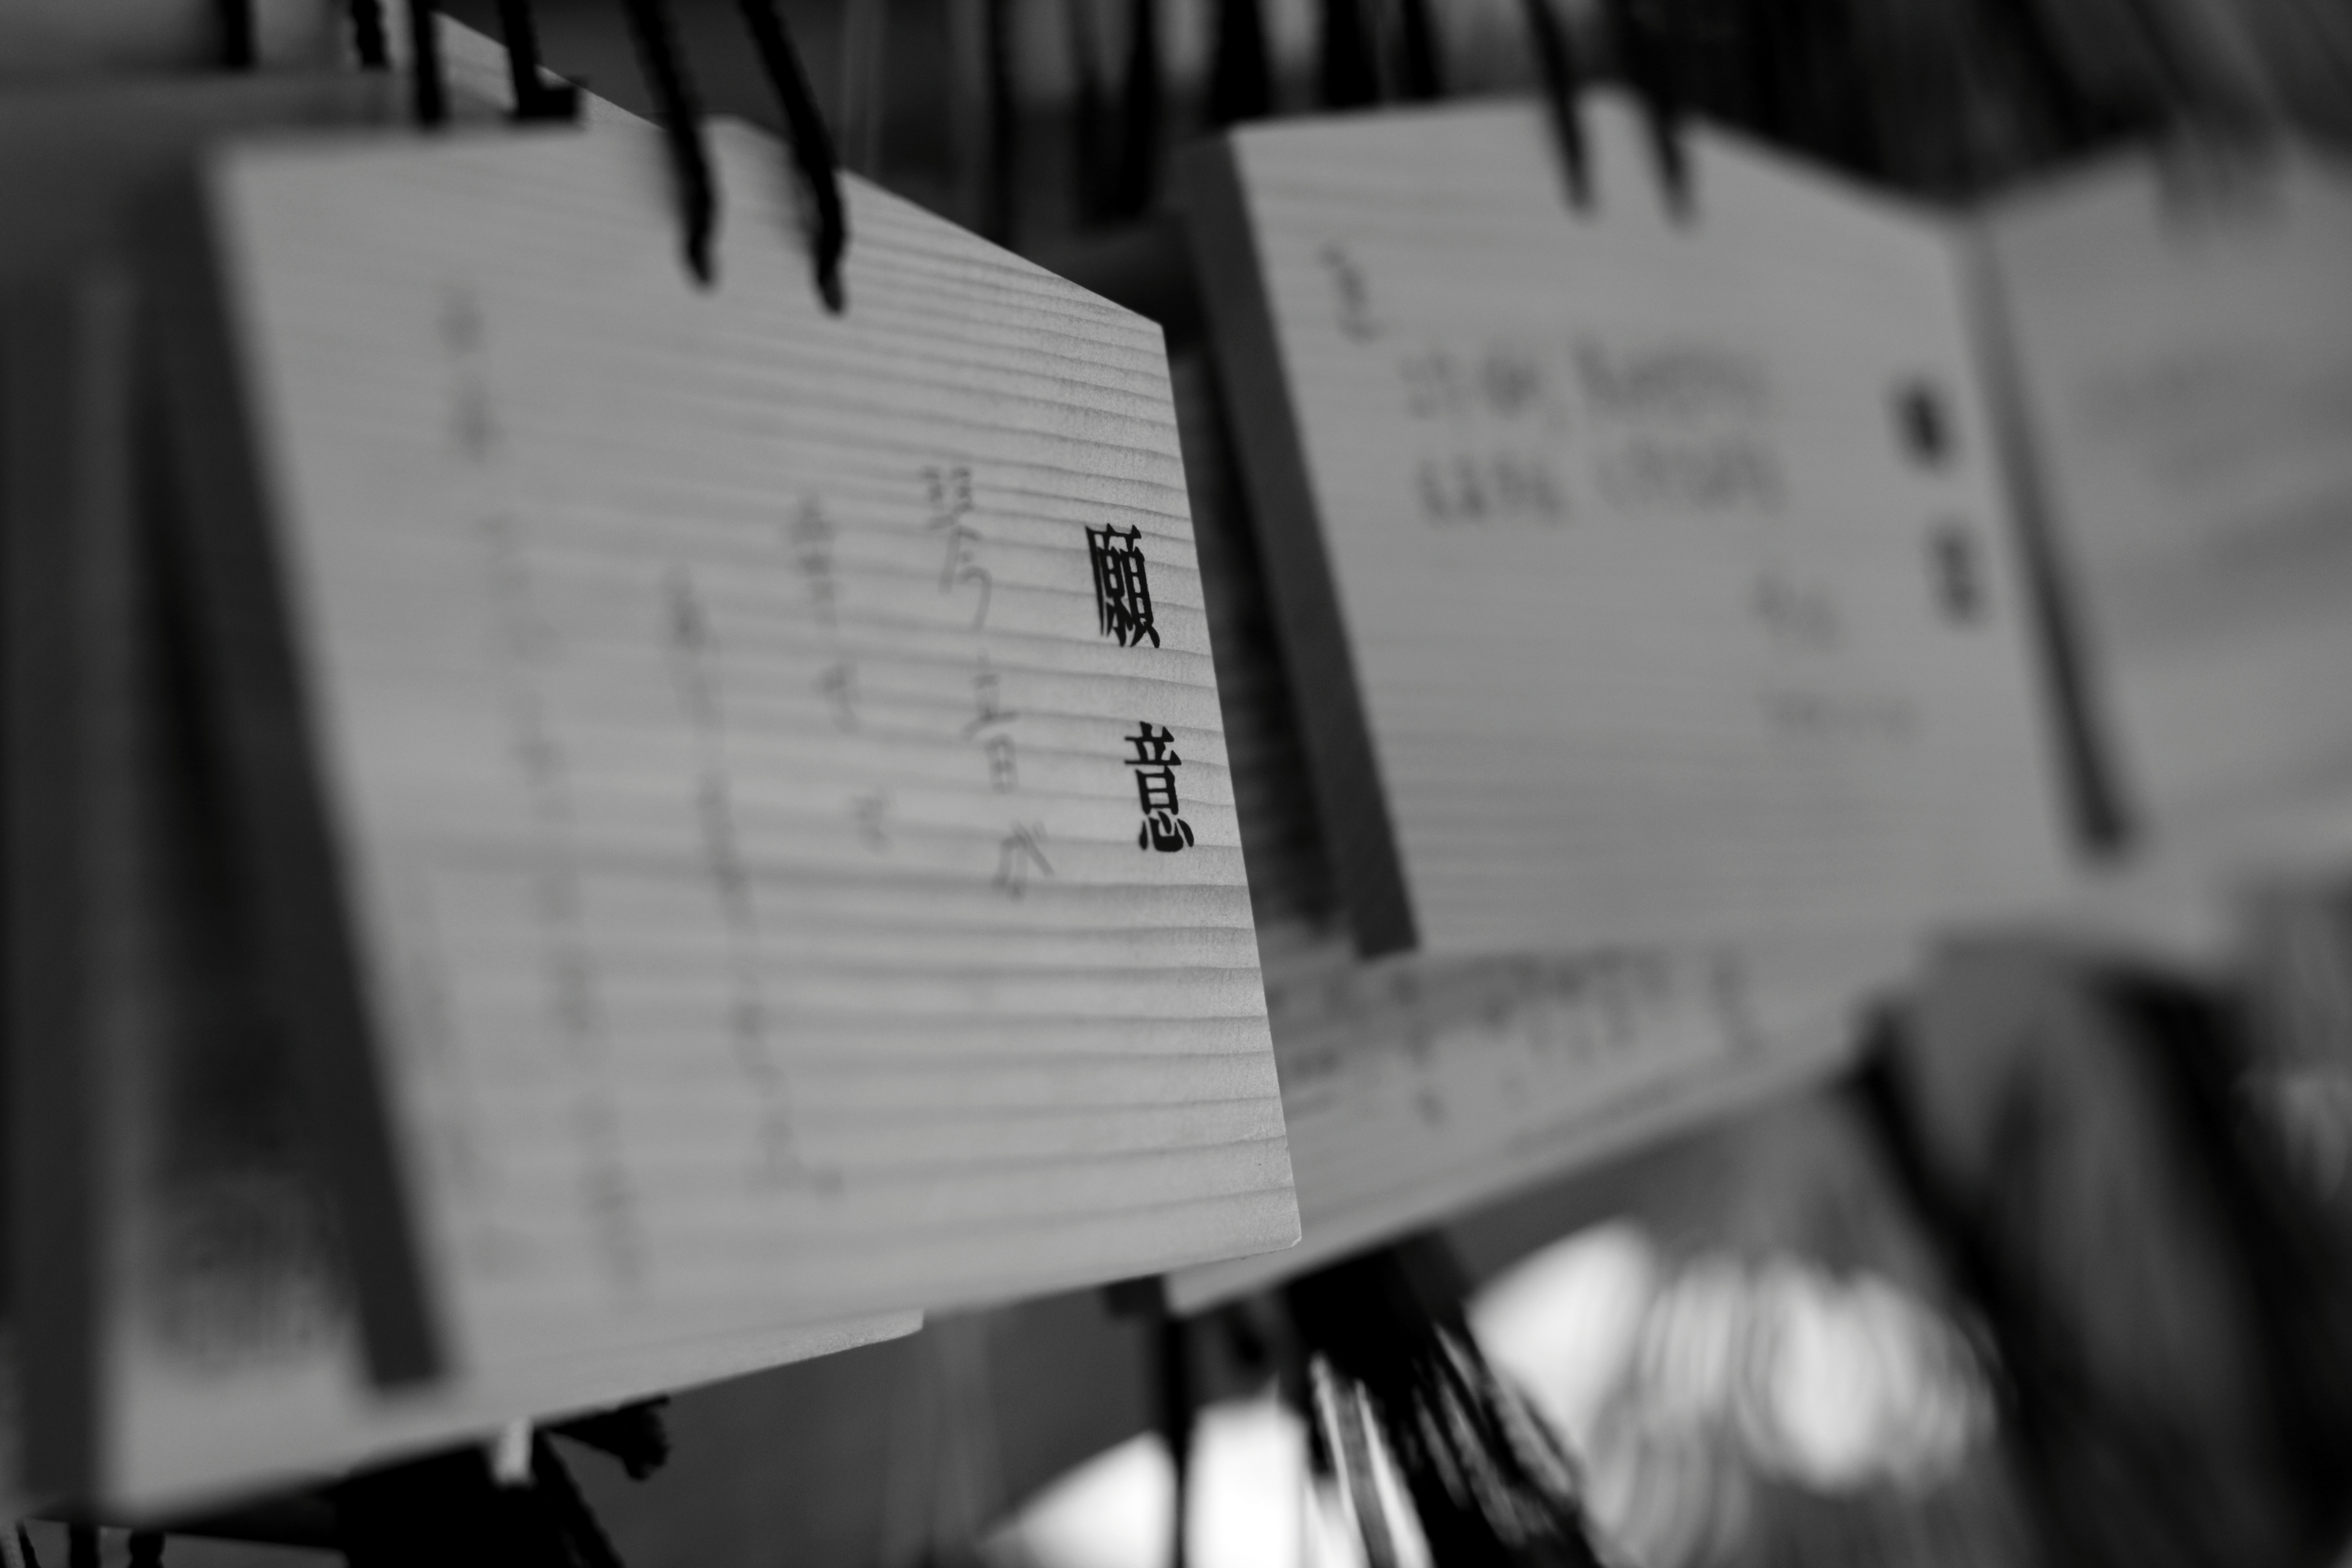
writing, water, book, liquid, black and white, wood, photography, cup, religion, drink, black, monochrome, spoon, prayer, cleaning, purification, monochrome photography